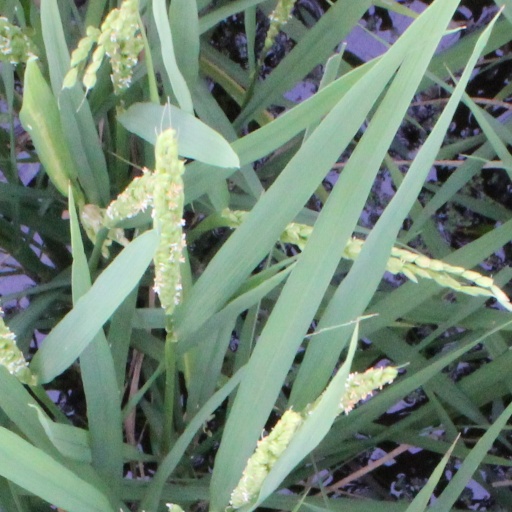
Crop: rice